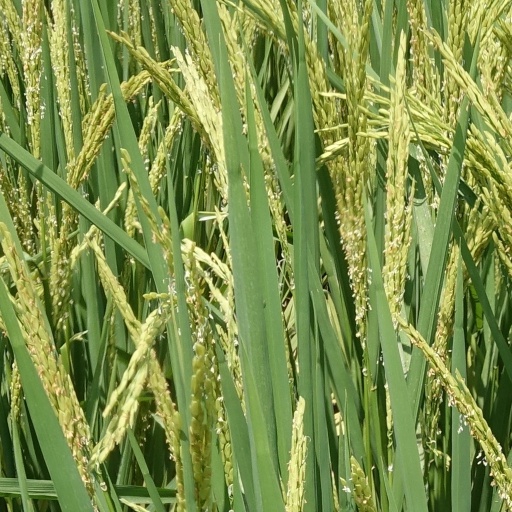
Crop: rice